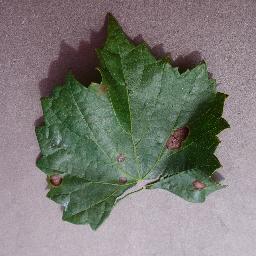
Label: Grape___Black_rot